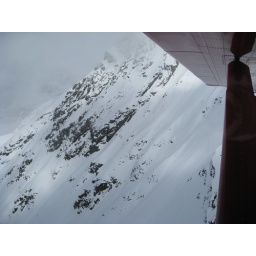
flying into the Kahiltna in the clouds